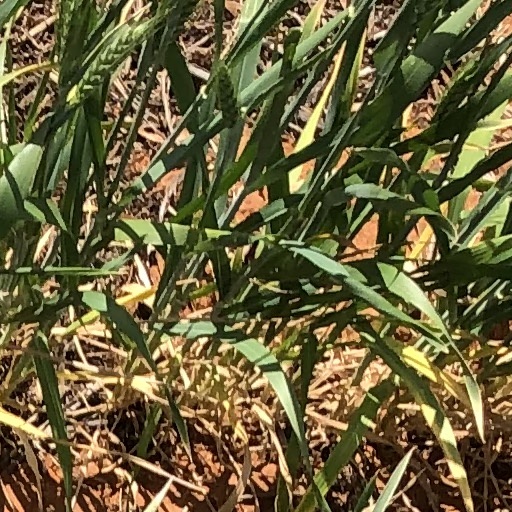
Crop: wheat